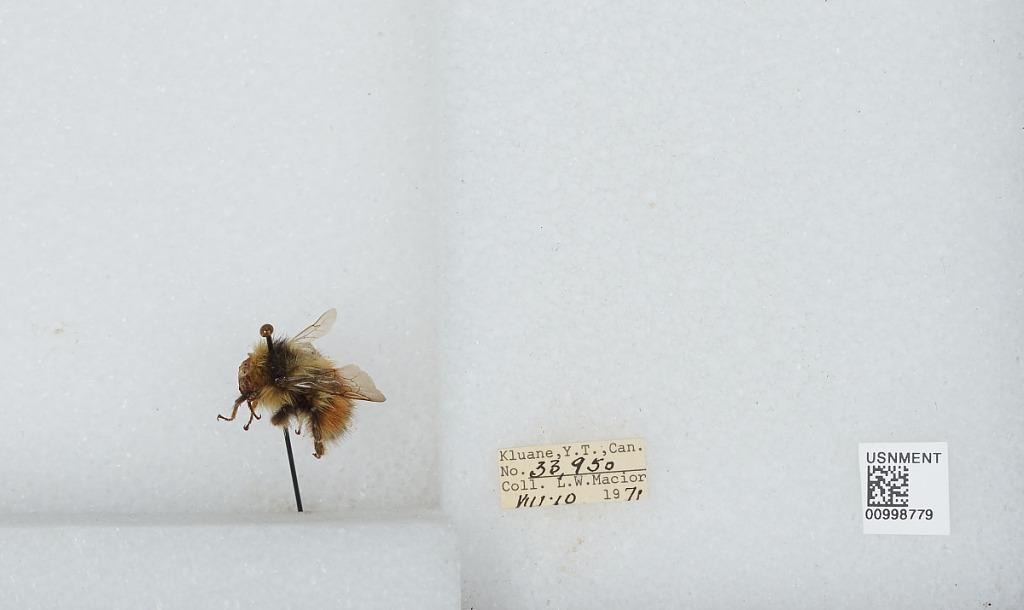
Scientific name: Bombus (Pyrobombus) melanopygus Nylander
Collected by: L. Macior
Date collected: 1971-8-10
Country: Canada
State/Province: Yukon Territory
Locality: Kluane
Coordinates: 60.75, -139.5